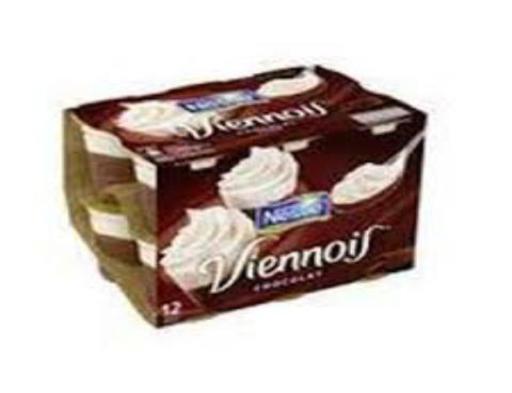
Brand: le viennois
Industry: Food